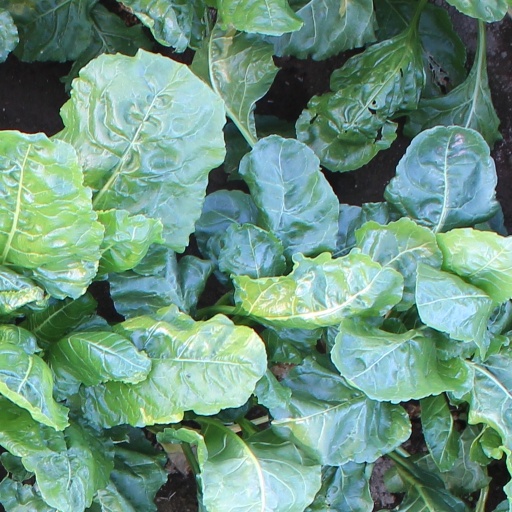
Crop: sugar beet